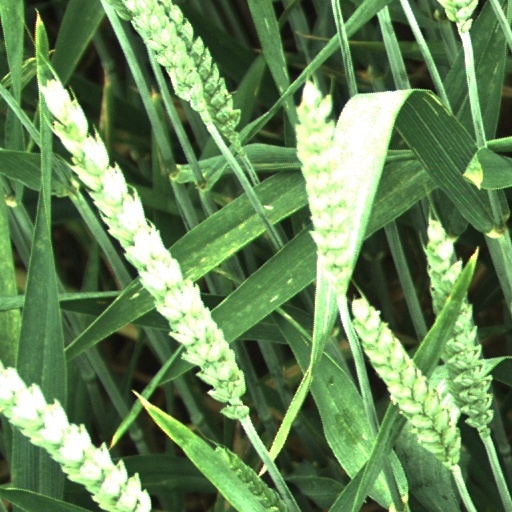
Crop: wheat